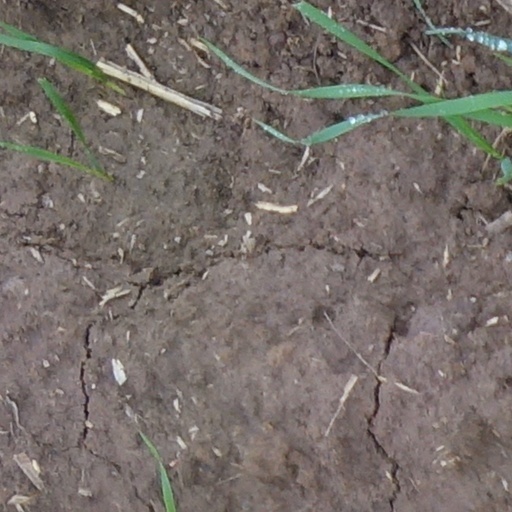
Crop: wheat